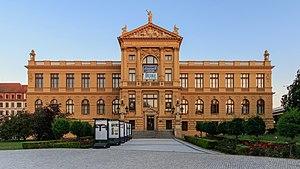
Georges Kars, pseudonyme de Georg Karpeles, ou Jiri Karpeles, dit aussi Georges Karpeles, né le 2 mai 1880, selon d'autres sources 1882 à Kralupy, et mort le 5 février 1945 à Genève, est un peintre tchécoslovaque dont la carrière se situe principalement en France.
Le musée de la ville de Prague est situé à Prague, en République Tchèque.